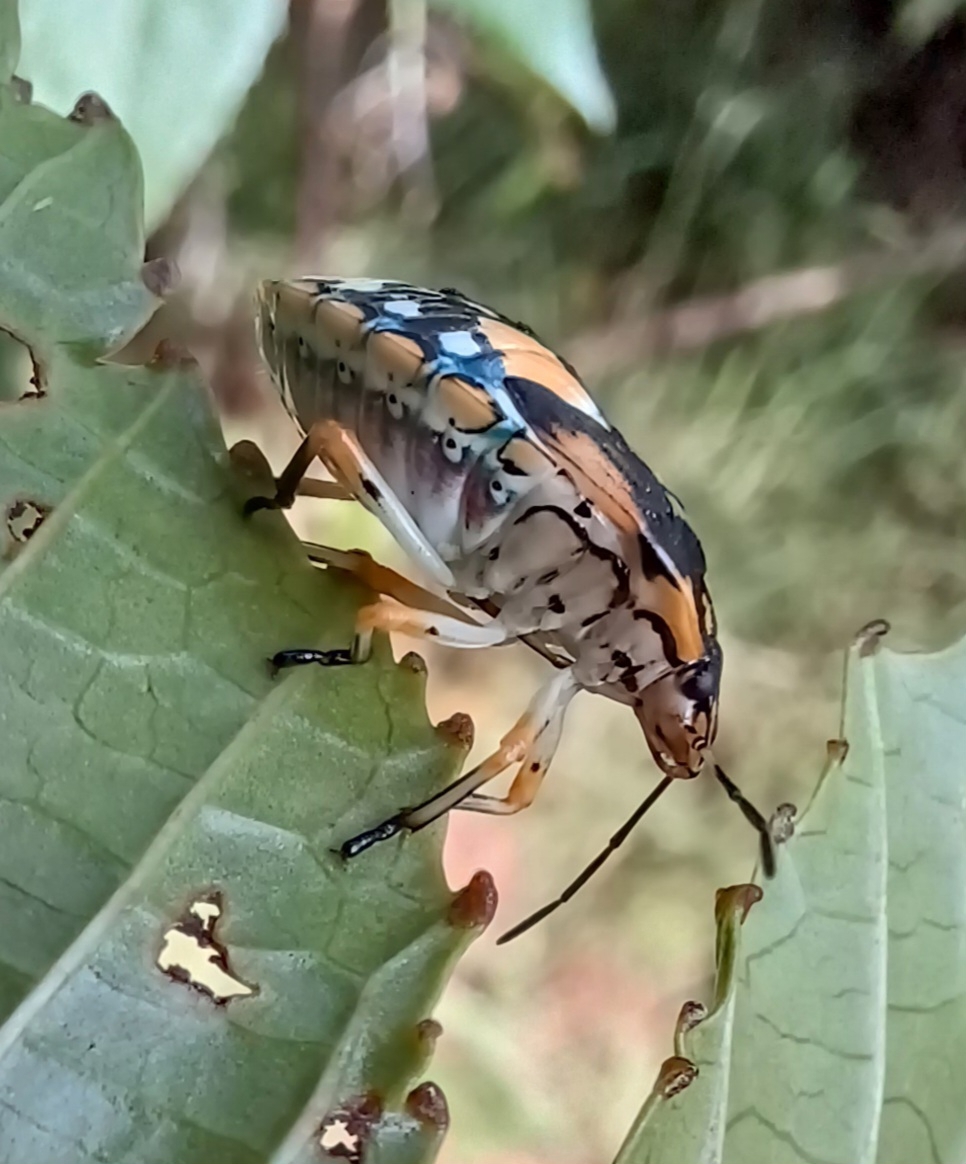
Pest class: stink_bug